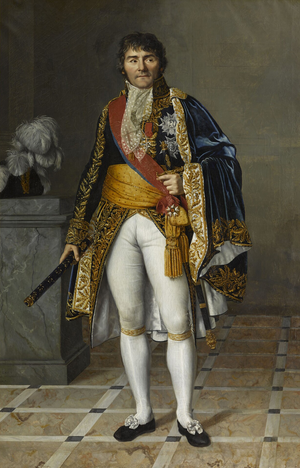
François-Joseph est un prénom masculin.
La bataille de Pancorbo, plus connue sous le nom de bataille de Durango, fut l'un des premiers engagements de l'invasion de l'Espagne par Napoléon.
Le boulevard Lefebvre est un boulevard du 15ᵉ arrondissement de Paris. C'est un élément de la ceinture de boulevards extérieurs dits « boulevards des Maréchaux ».